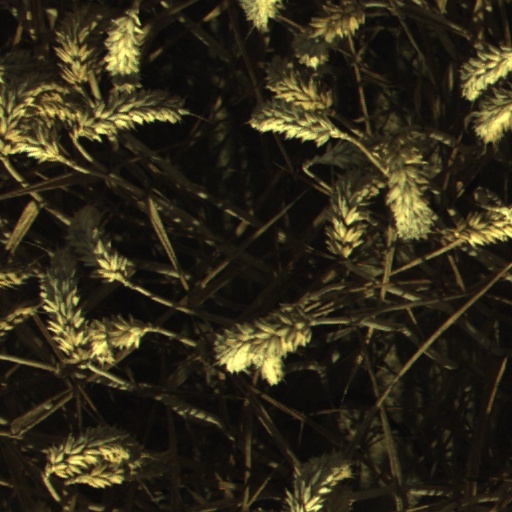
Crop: wheat